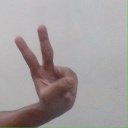
अक्षर: ऐ